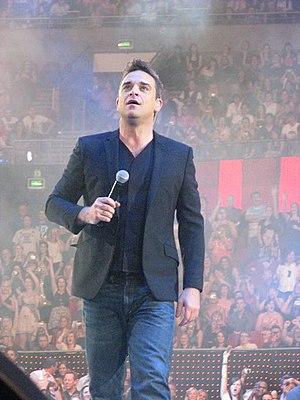
Robert Peter Williams, dit Robbie Williams, né le 13 février 1974 à Stoke-on-Trent, est un chanteur de pop rock britannique. Il commence sa carrière en 1991 en tant que membre du groupe Take That, qu'il quitte en 1995 pour entamer une carrière solo. Il est de nos jours l'une des figures majeures de la musique britannique, avec des titres tels que Feel, Tripping, Angels et Candy.
Whatever People Say I Am, That's What I'm Not est le premier album studio du groupe britannique de rock indépendant Arctic Monkeys publié le 23 janvier 2006 sur le label Domino Records. Dès la signature avec la maison de disques, la formation se concentre sur l'enregistrement de son premier opus pendant l'été 2005 et sort un premier single à l'automne, I Bet You Look Good on the Dancefloor, qui s'installe directement en tête des ventes.